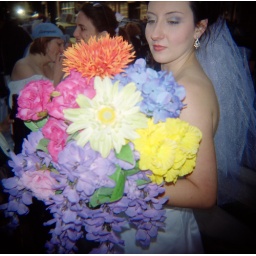
Her bouquet was gorgeous. (And the one in the blue bike hat in the back grabbed my ass later on. Cheeky!)